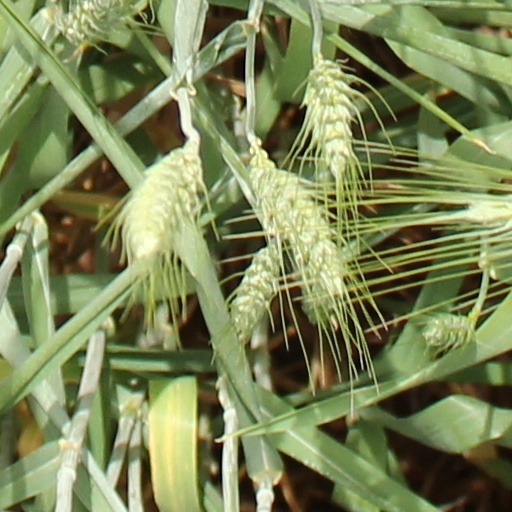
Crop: wheat